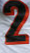
Number: 2